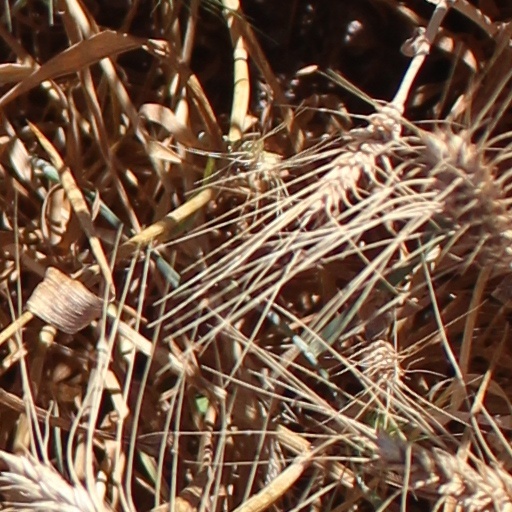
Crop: wheat